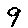
Label: 9